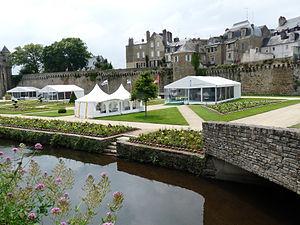
Vannes (Morbihan)
Le salon Livr'à Vannes est un festival littéraire organisé chaque année à Vannes. Créé en 2008, il se tient pendant trois jours dans les jardins des remparts. Le président du salon est Patrick Mahé.